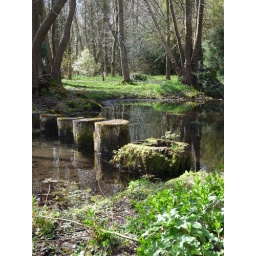
A gem of a spot in this water garden, and an alternative to stones to cross.